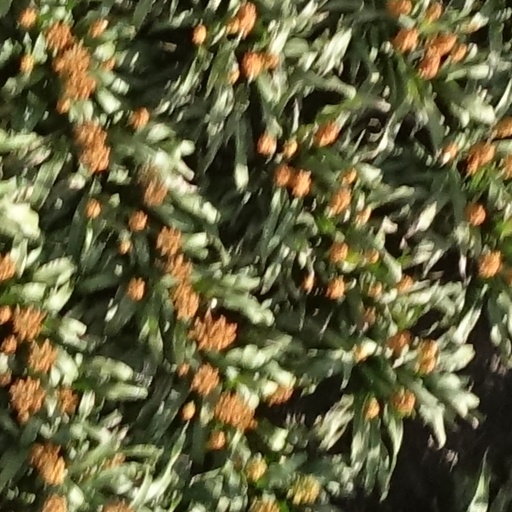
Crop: sorghum